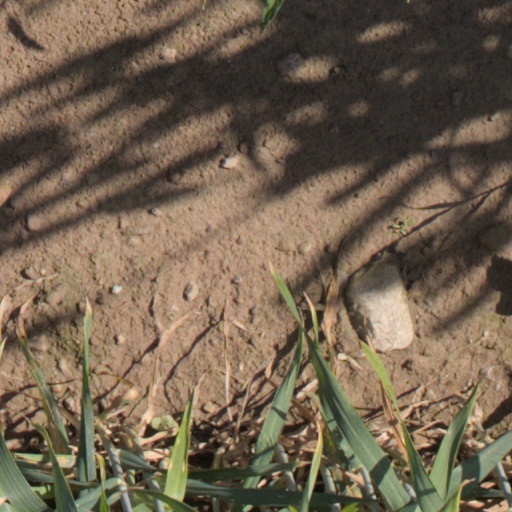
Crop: wheat